Lee Hong-gi

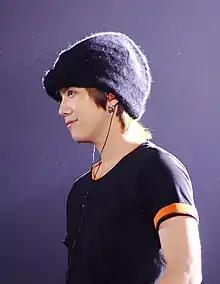
Lee Hongki at the Music Core Concert in Hanoi, Vietnam, in November 2012

In 2007, Lee debuted in the band F.T. Island as the lead singer. He can also rap and beatbox.